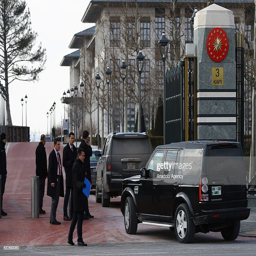
car arrives for the meeting with politician .